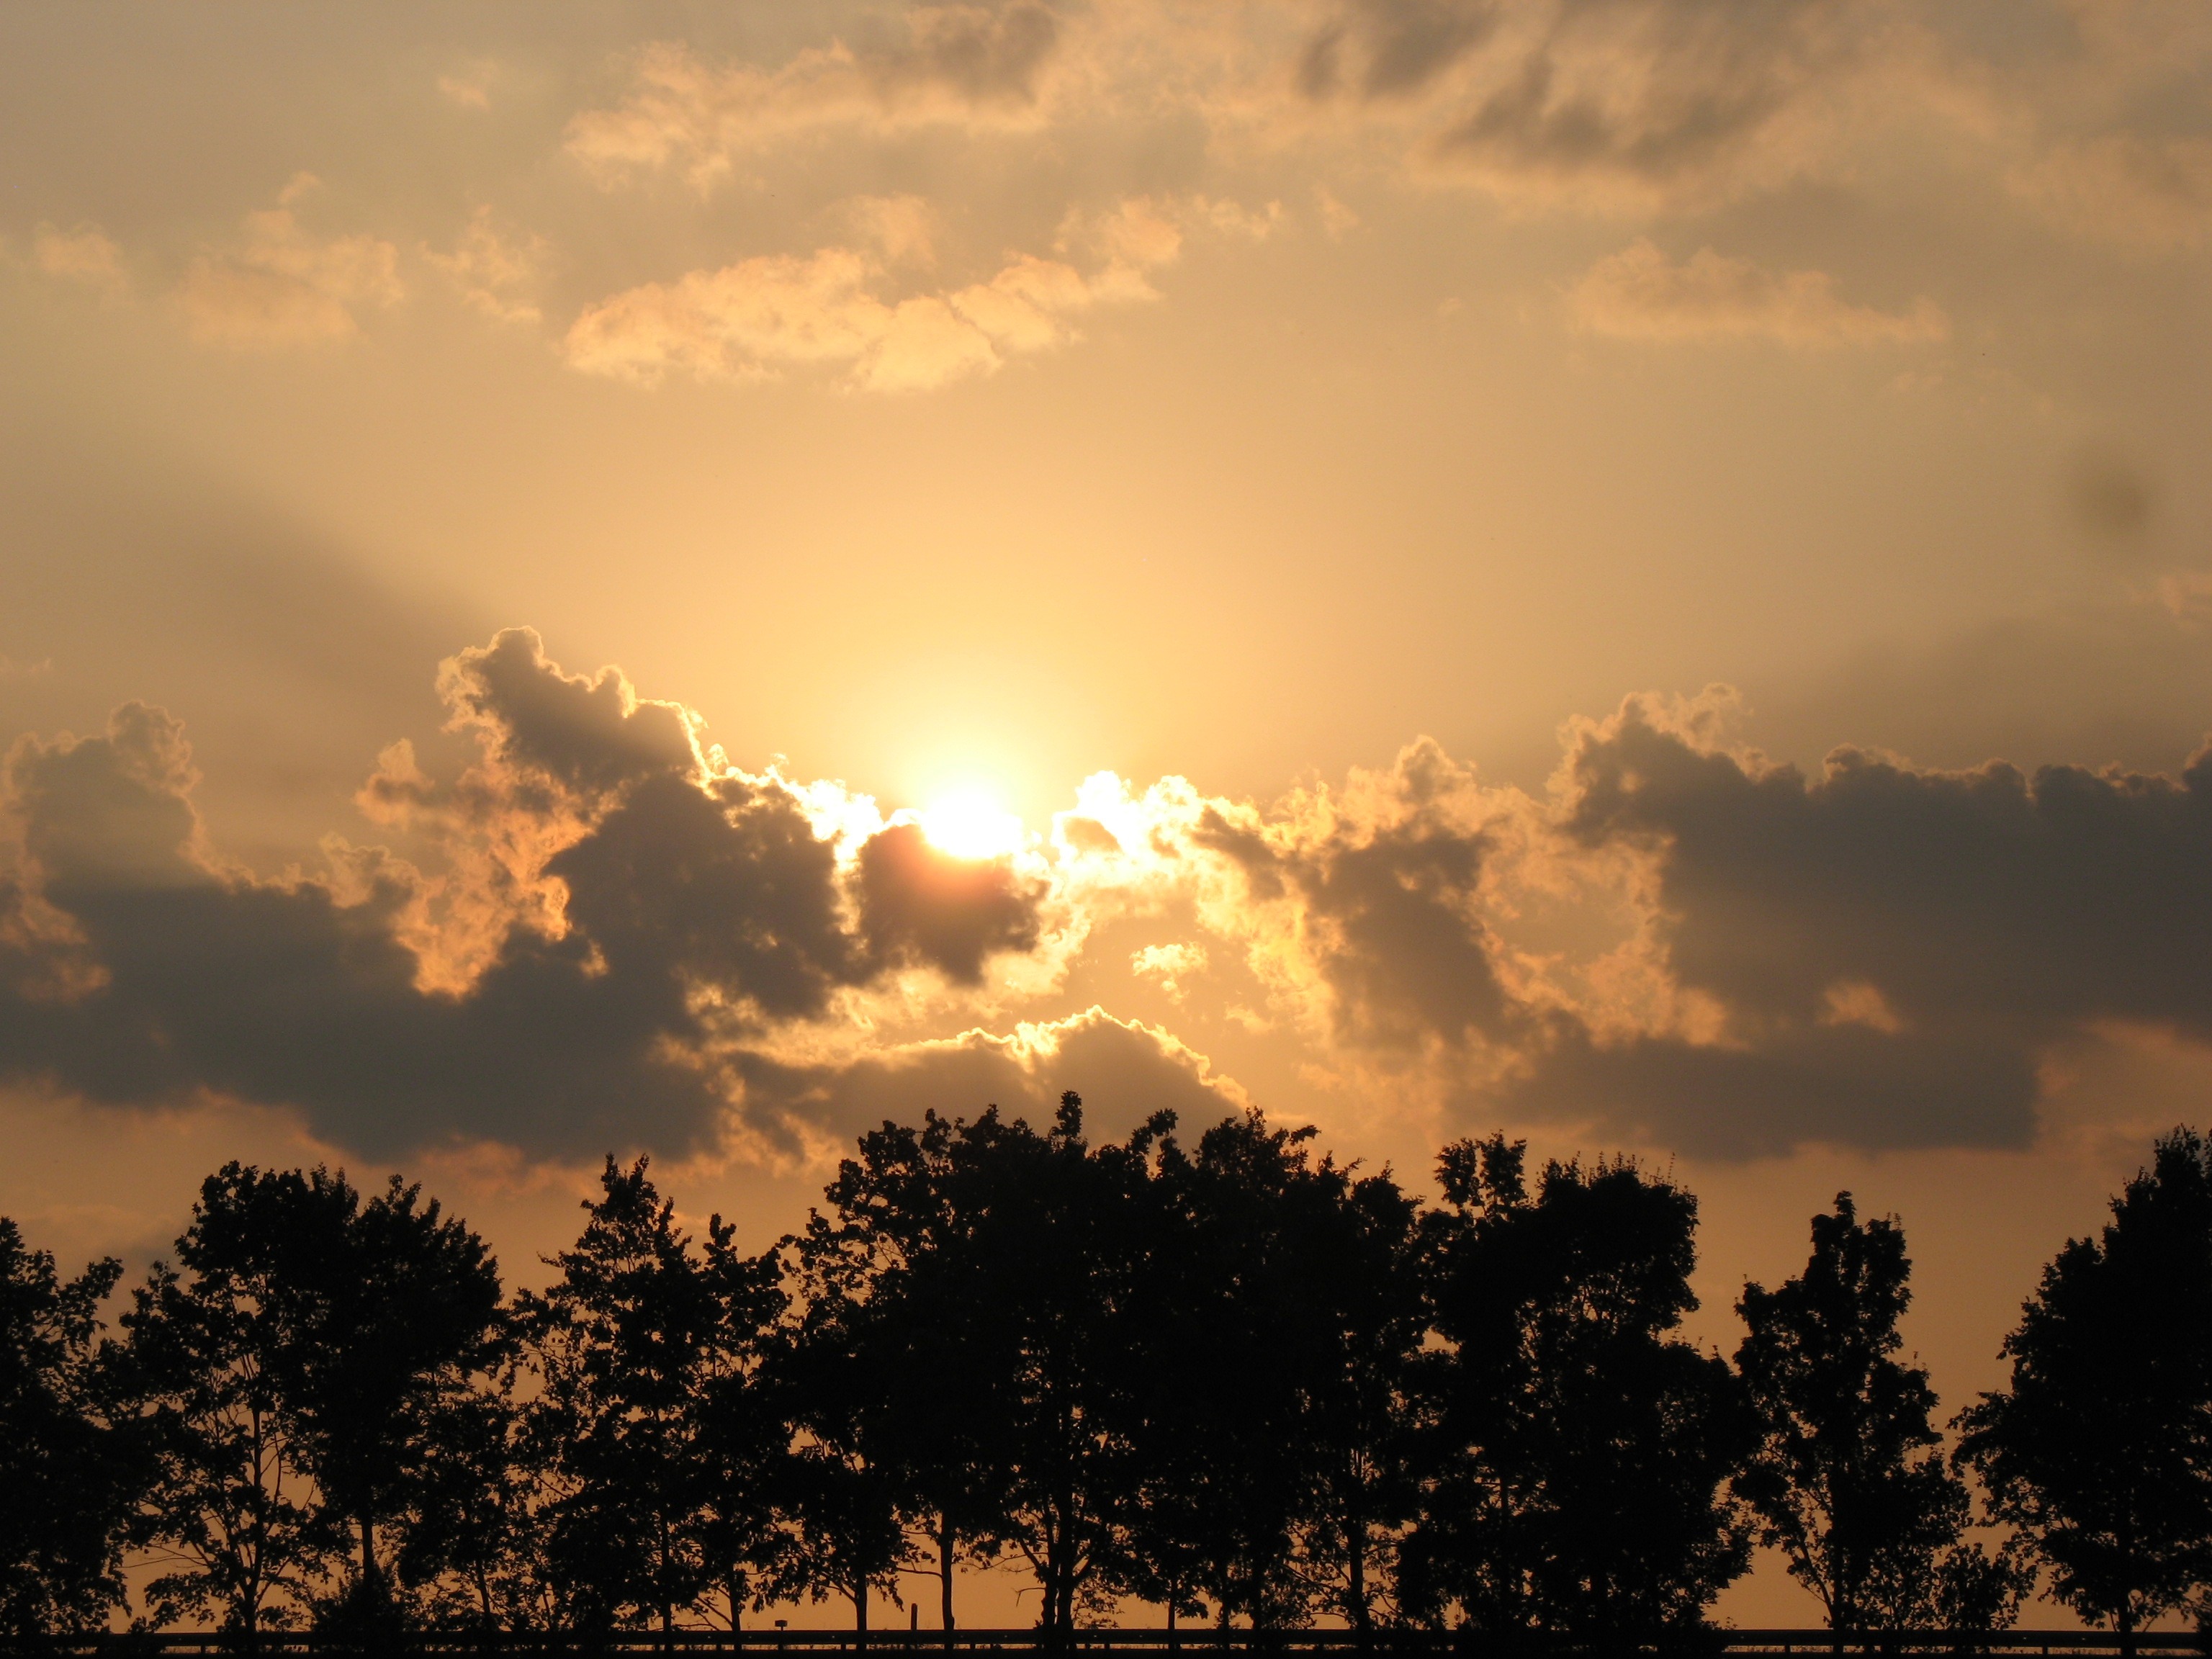
horizon, cloud, sky, sun, sunrise, sunset, sunlight, morning, dawn, atmosphere, dusk, evening, trees, mood, abendstimmung, afterglow, meteorological phenomenon, red sky at morning